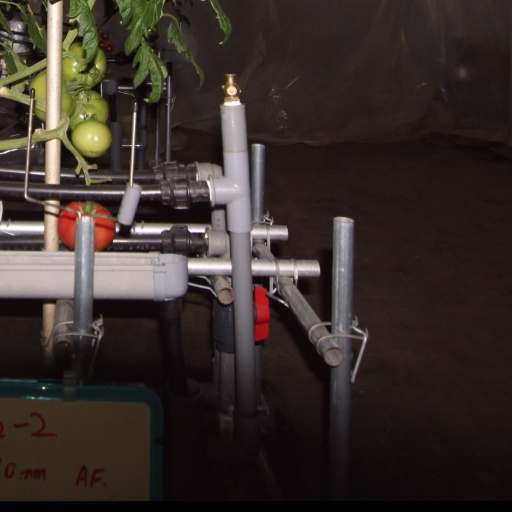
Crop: tomato